Catholic Bishops' Conference of the Philippines

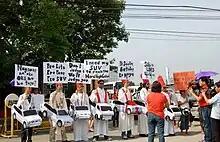
Protesters rallied in front of the Senate against the bishops that allegedly accepted money and luxury cars from former president Gloria Macapagal Arroyo in exchange for support

The episcopal conference expressed dismay (July 6, 2007) over the conduct of the May 14, 2007, midterm elections, saying "the challenge of credible, honest, meaningful and peaceful polls remains". CBCP president Lagdameo lamented that "vote-buying and other anomalies have already become systematic and even cultural." He stressed that election watchdogs, including the Parish Pastoral Council for Responsible Voting (PPCRV), noted that the problem no longer lies in the voters but the voting system itself and the irresponsibility of some election officials. PPCRV chairman Henrietta de Villa told the bishops that last May's elections merely repeated the unresolved poll fraud issues in the 2004 race between Arroyo and the late Fernando Poe Jr. Lagdameo promised that they would come up with a full assessment of the conduct of the May 14 midterm elections at the conclusion of the assembly (July 9). The CBCP is also expected to discuss other pertinent issues, including extrajudicial killings of activists and journalists as well as the implementation of the new Anti-Terror Law.